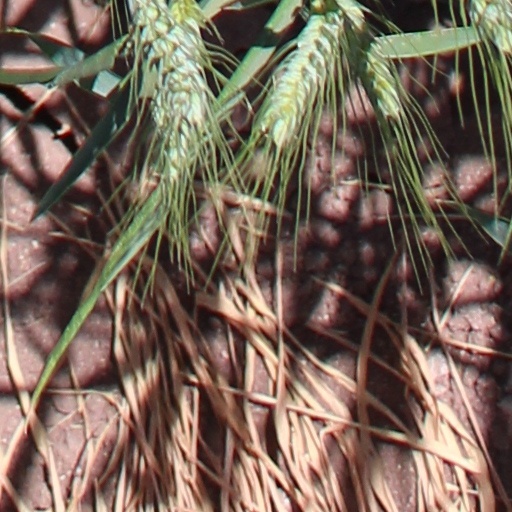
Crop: wheat